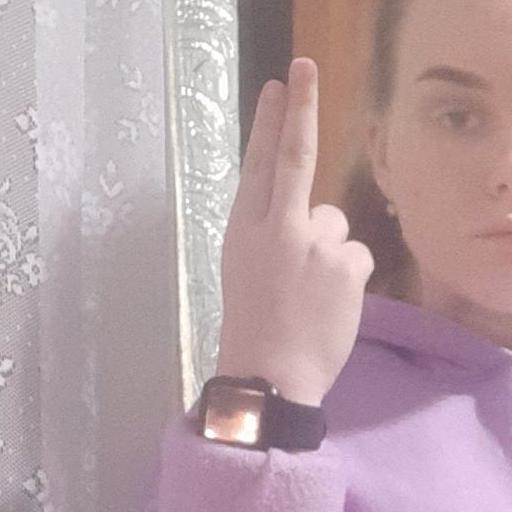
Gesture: two_up_inverted